May D

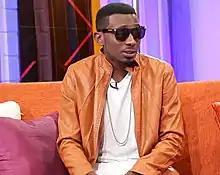

Akinmayokun Awodumila (born 28 December 1984), popularly known as May D, is a Nigerian singer. He was formally signed to R&B duo P-Square's record label Square Records.